Gale Storm

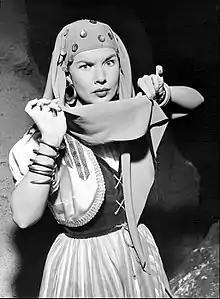
Storm in "My Little Margie" in 1953

Storm had a role in the radio version of "Big Town". After winning the contest in 1940, Storm made several films for the RKO Radio Pictures studio. Her first was "Tom Brown's School Days", playing opposite Jimmy Lydon and Freddie Bartholomew. She worked steadily in low-budget films released during this period. In 1941, she sang in several soundies, three-minute musicals produced for "movie jukeboxes".